Fighting Fury

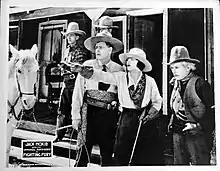
Lobby card

Fighting Fury is a 1924 American silent Western film directed by Clifford Smith and starring Jack Hoxie, Helen Holmes and Fred Kohler. Hoxie has a dual role portraying a father and son.